Stade Chaban-Delmas

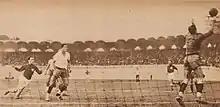
Brazil vs Czechoslovakia in the 1938 FIFA World Cup

The "Council Stadium" at the time accommodated two matches for the 1938 FIFA World Cup: a quarter final and the match for third place. At the time the stadium's capacity was 25,000 people.